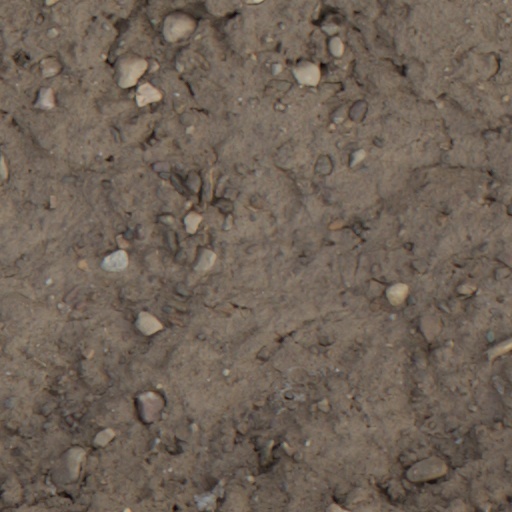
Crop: wheat